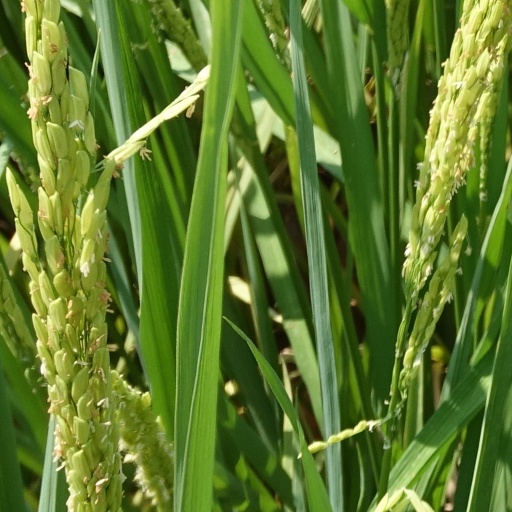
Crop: rice